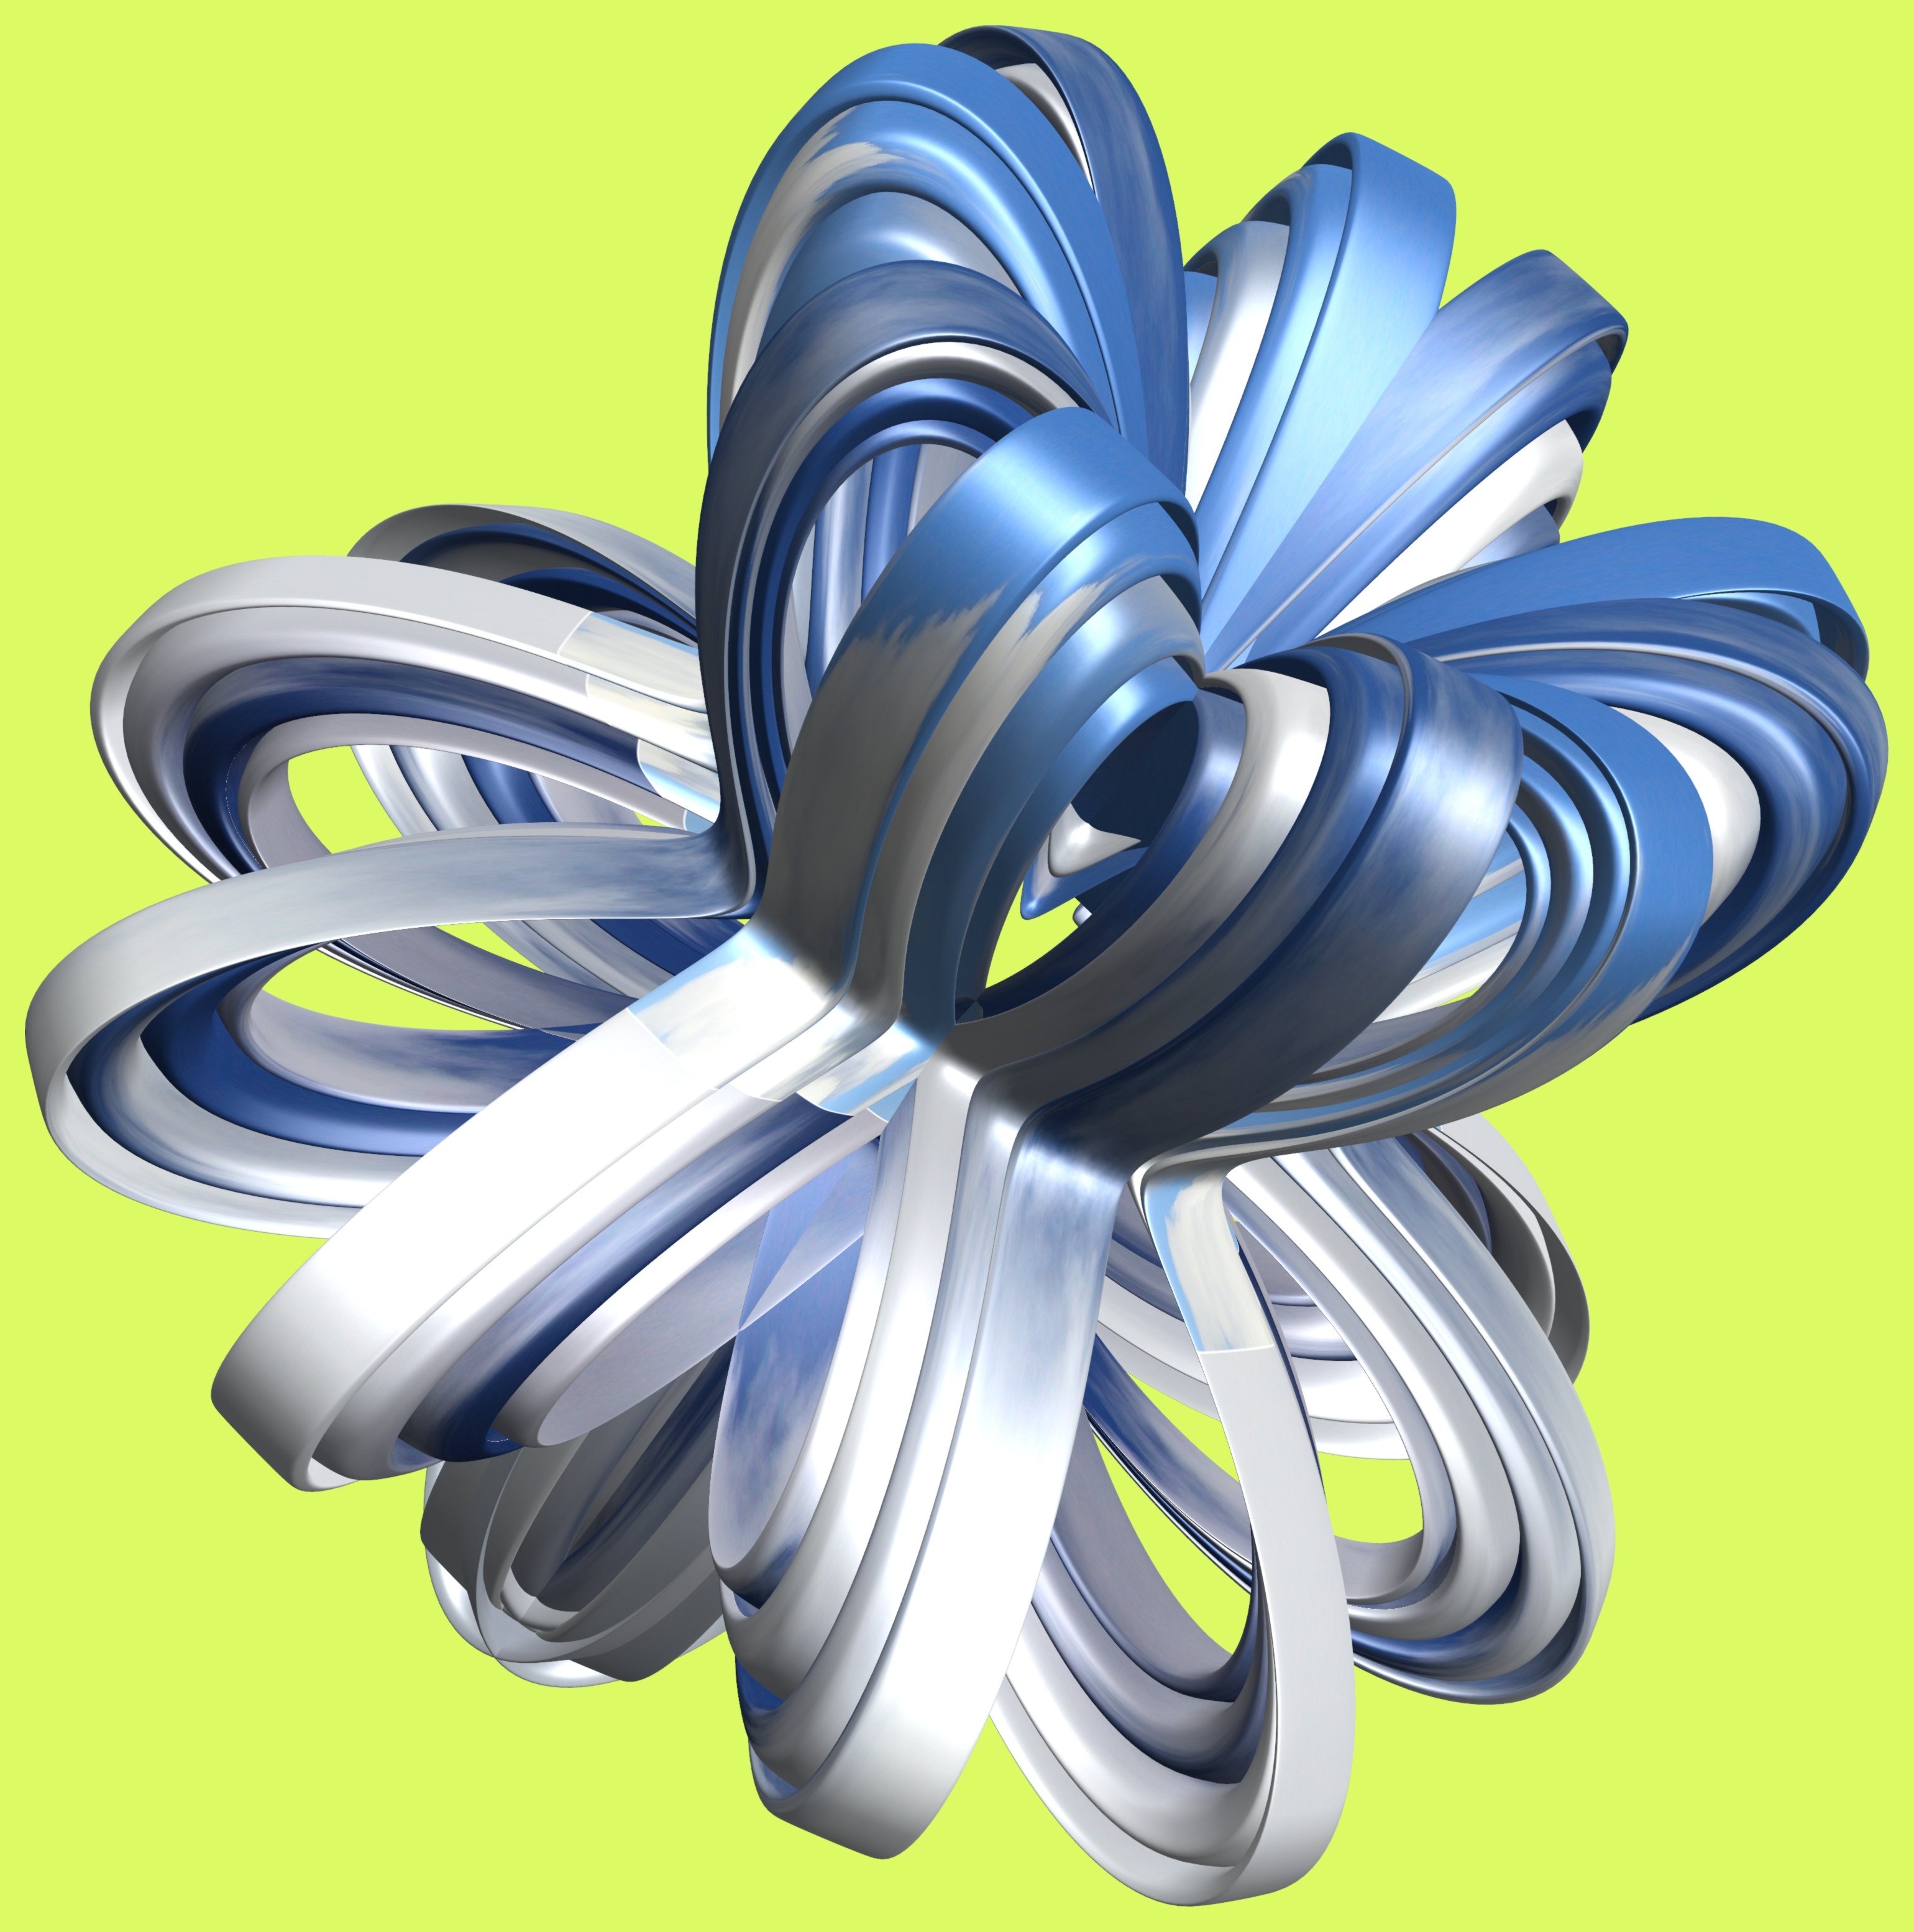
structure, wheel, texture, spiral, flower, pattern, product, illustration, design, symmetry, 3d, graphic, torus, mathematica, cg, parametricplot3d, code, program, algorithm, mapping, aircraft engine